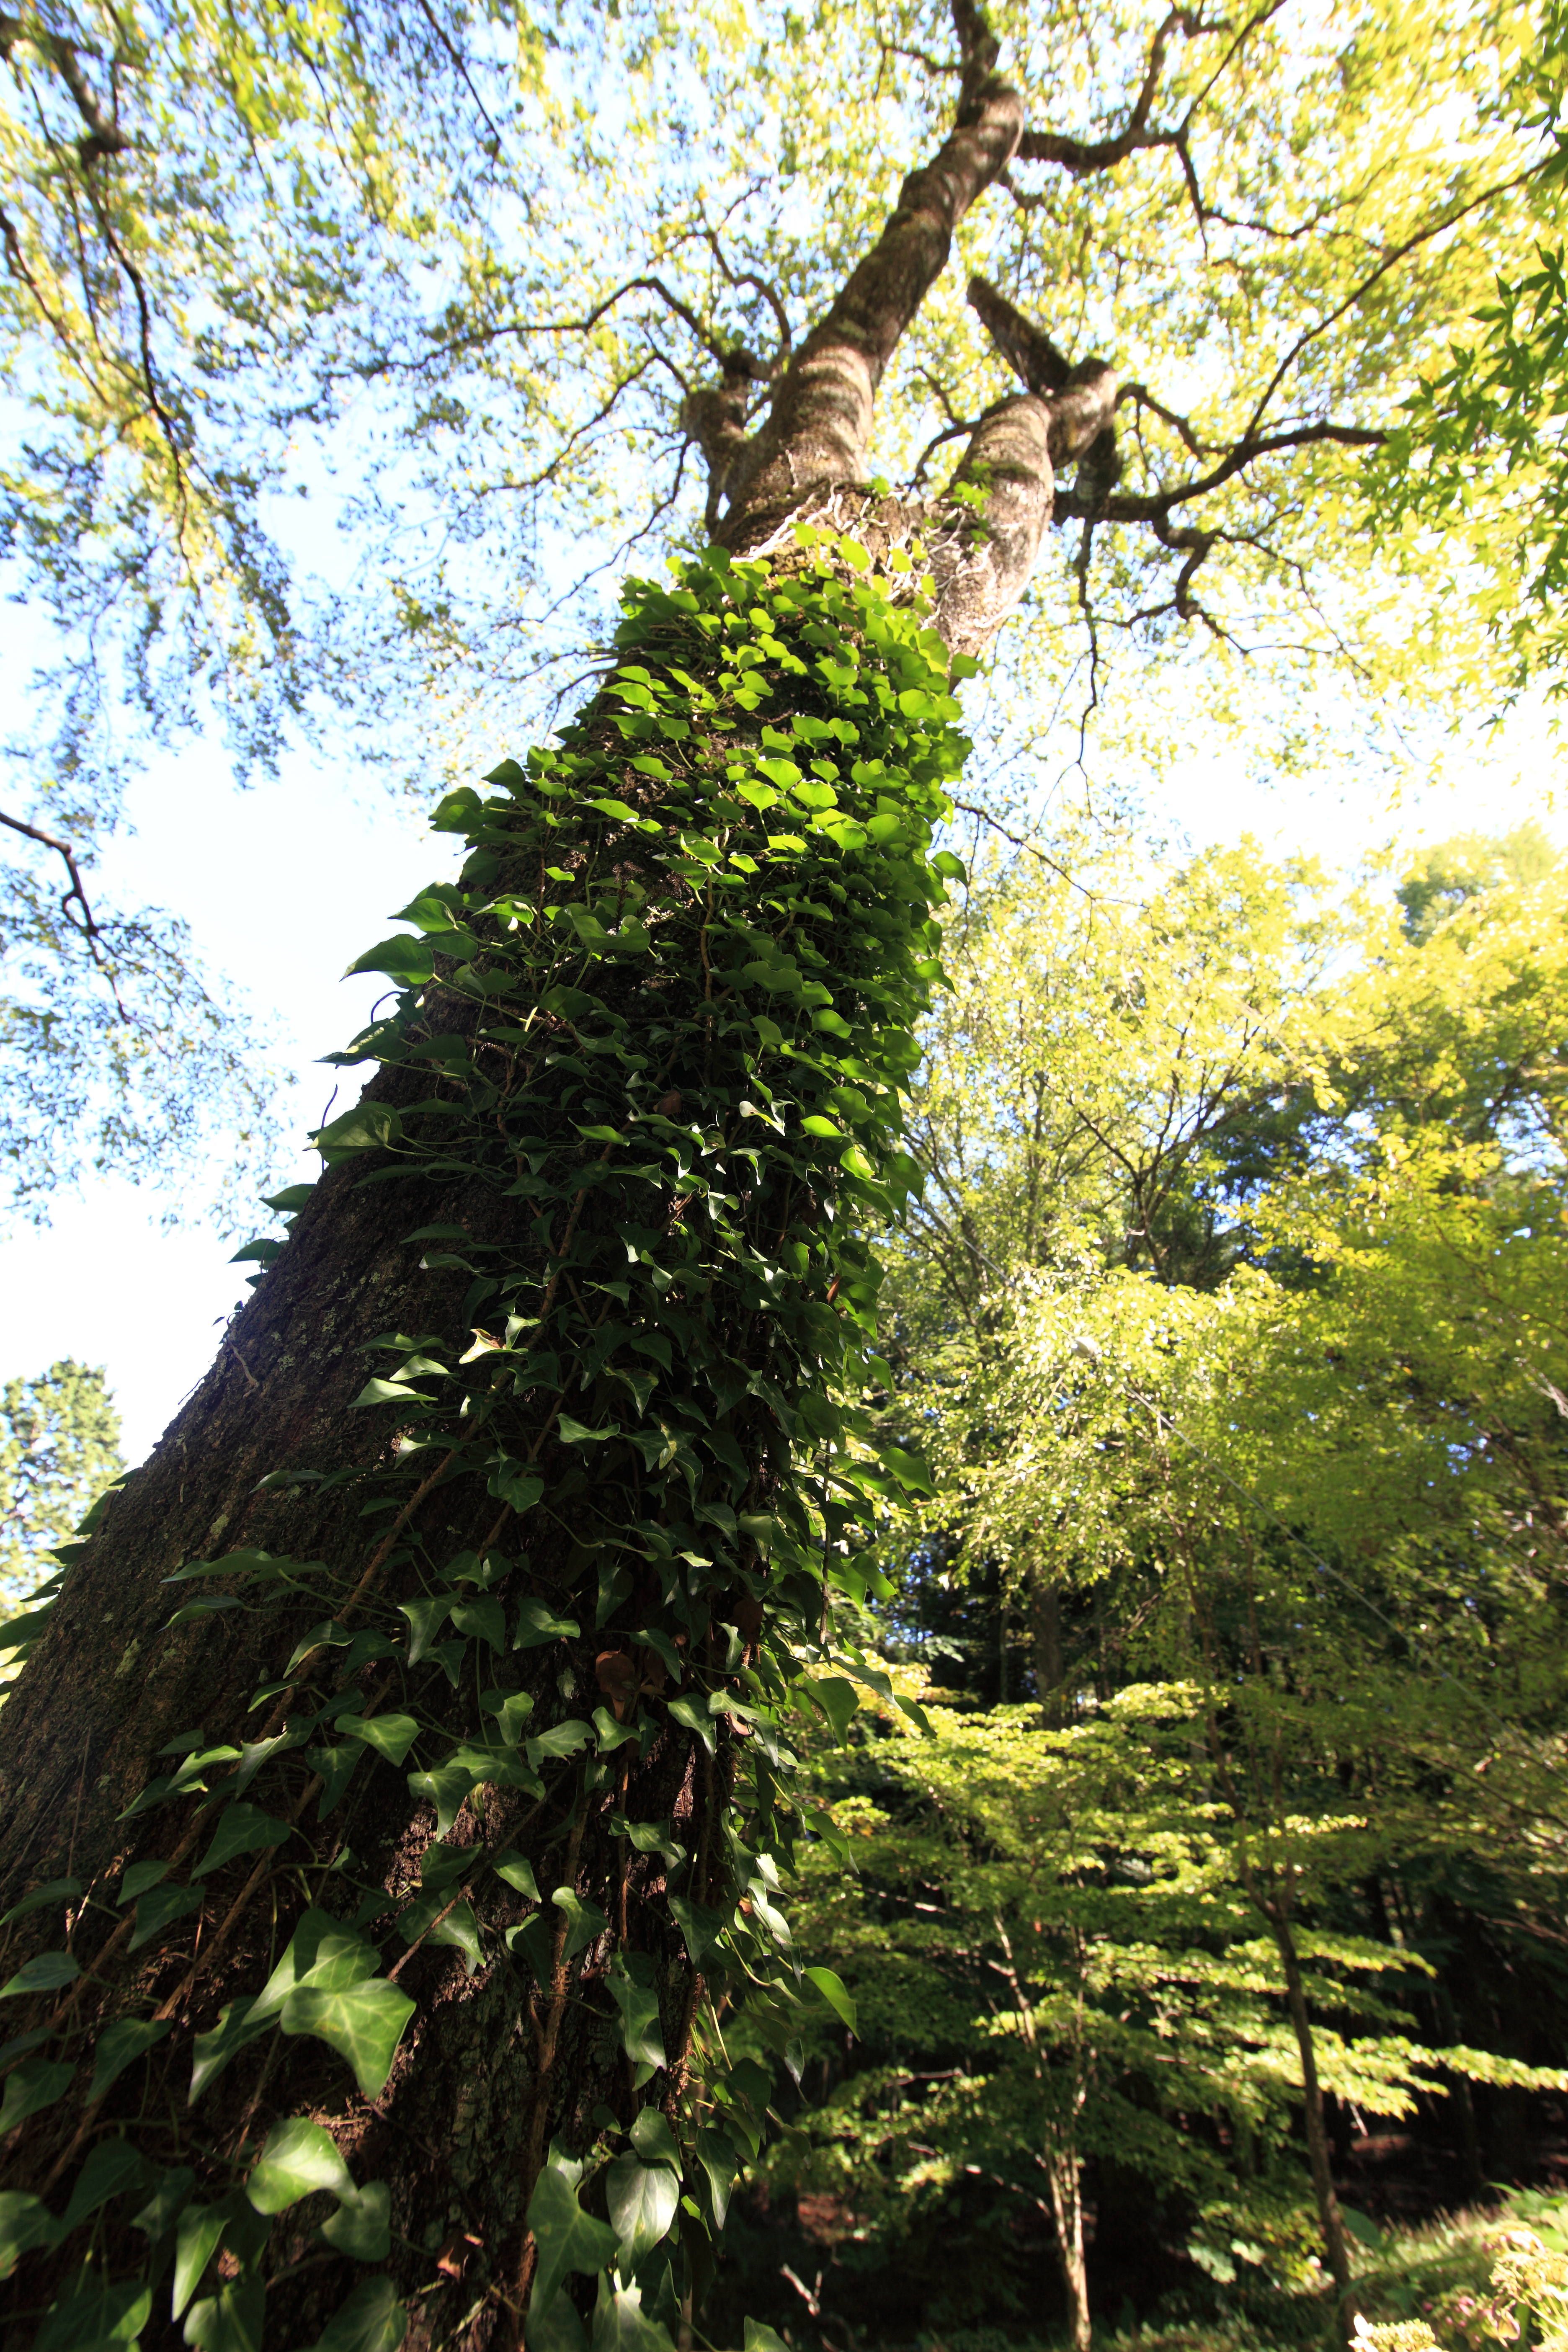
tree, forest, branch, plant, leaf, flower, trunk, high, jungle, autumn, botany, garden, flora, spruce, shrub, rainforest, deciduous, 5d, hires, woodland, markii, hi, res, resolution, nagano, komagane, kozenji, kohzenji, flowering plant, woody plant, land plant